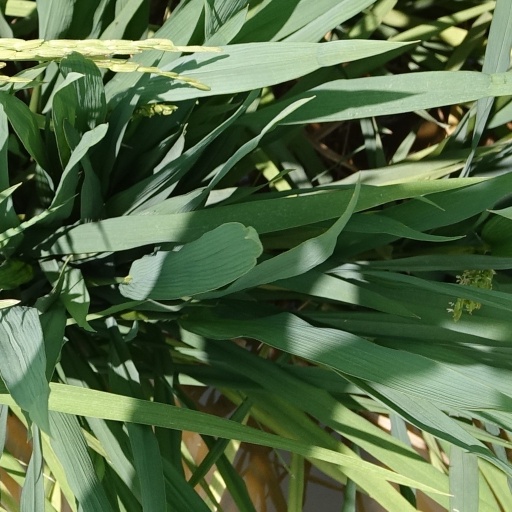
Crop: rice